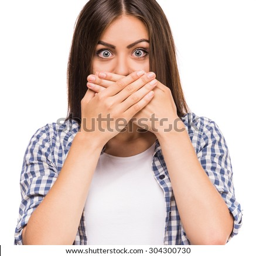
young woman covering the mouth with her hands on white background .